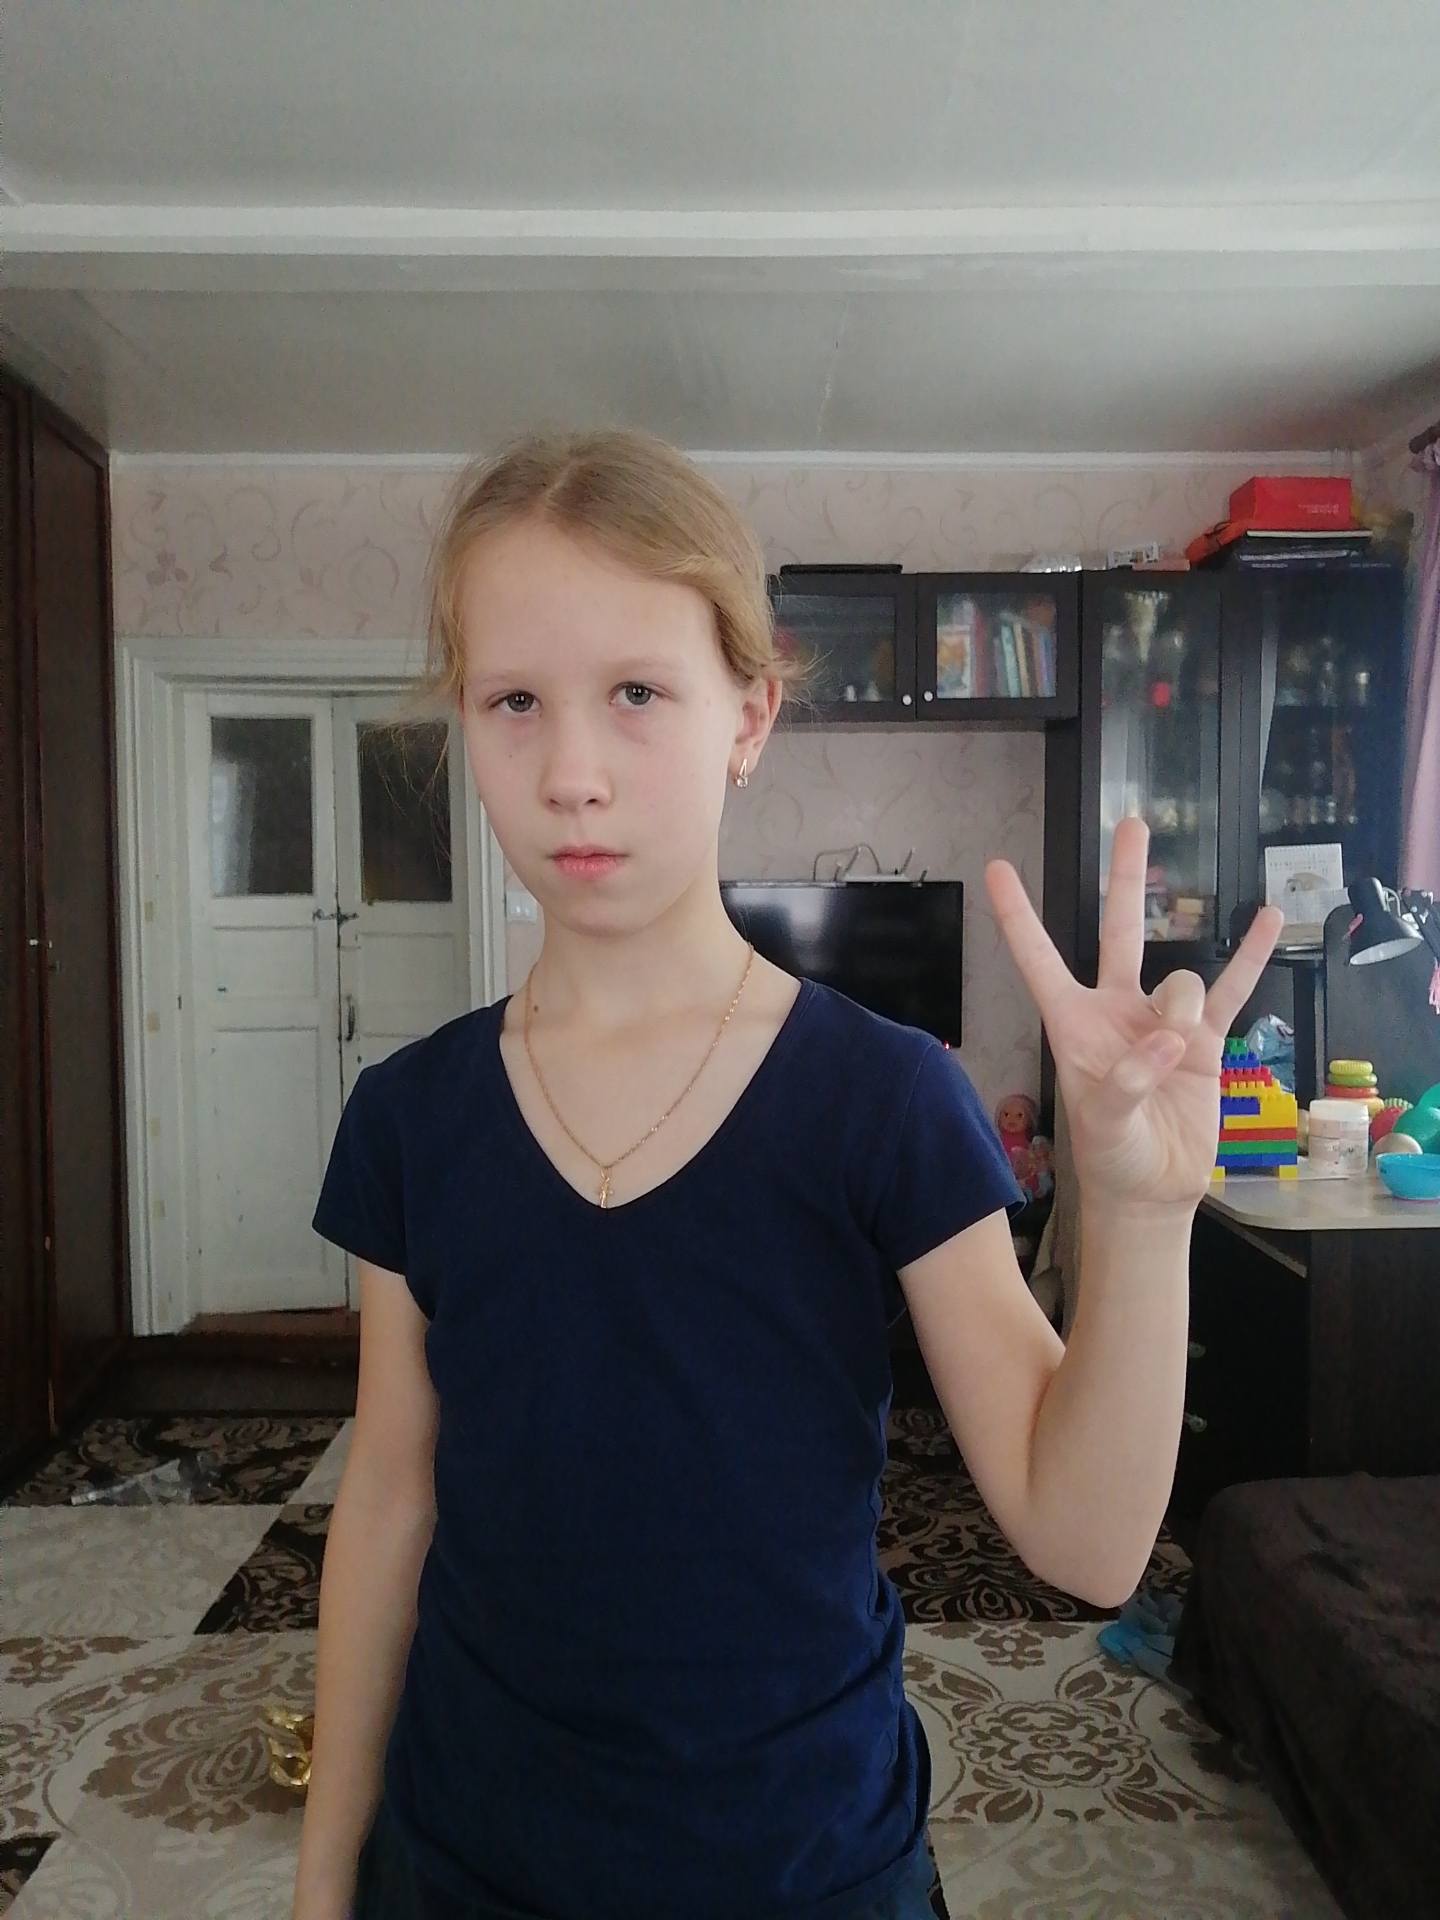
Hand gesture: three3